The Wolfman (film)

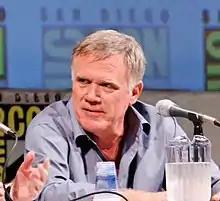
Joe Johnston was hired as director in February 2008, replacing Mark Romanek, who exited the film due to creative differences.

In March 2006, Universal Pictures announced the remake of "The Wolf Man" with actor Benicio del Toro, a huge fan of the original and collector of "Wolf Man" memorabilia, in the lead role. Screenwriter Andrew Kevin Walker was attached to the screenplay, developing the original film's story to include additional characters as well as plot points that would take advantage of modern visual effects. Del Toro also looked towards "Werewolf of London" and "The Curse of the Werewolf" for inspiration.